Brazilian jiu-jitsu

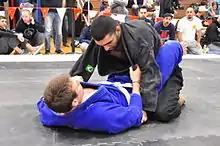
The Jiu-Jitsu practitioner in blue is demonstrating a type of closed guard

When taking the back mount position (often known in Brazilian jiu-jitsu as "back control" or "attacking the back"), the practitioner attaches to the back of the opponent by wrapping his legs around and hooking the opponent's thighs with their heel, or locking in a body triangle by crossing one shin across the waist like a belt then placing the back of the opposing knee over the instep as if finishing a triangle choke. Simultaneously, the upper body is controlled by wrapping the arms around the chest or neck of the opponent. This position is often used to apply chokeholds, as well as armlocks and triangles, and neutralizes an opponent's potential size or strength advantage.